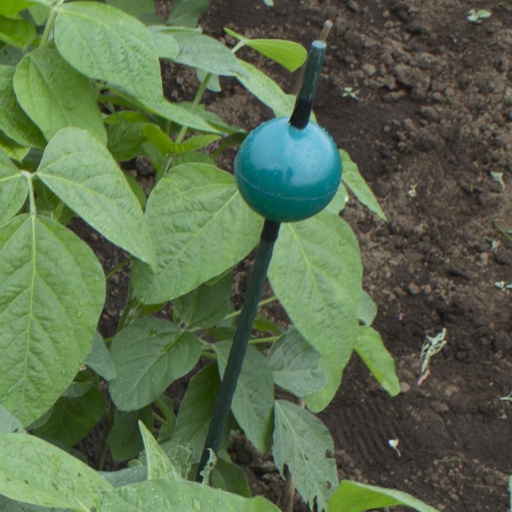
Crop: soybean